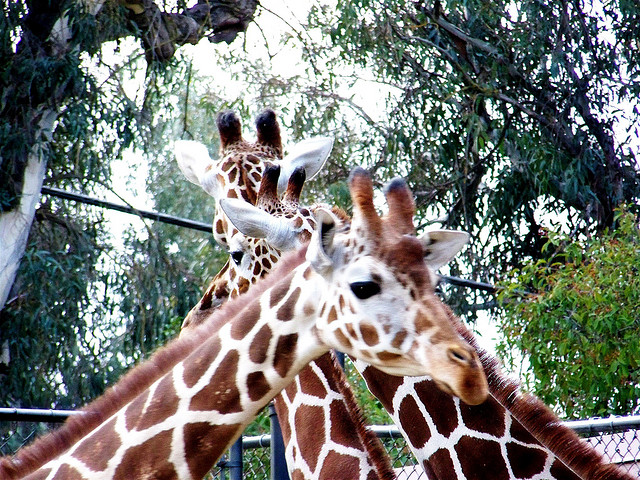
user: Given an image and a question. Answer the question in a short answer. Question: How tall are these giraffes? Short Answer:
assistant: 20 feet